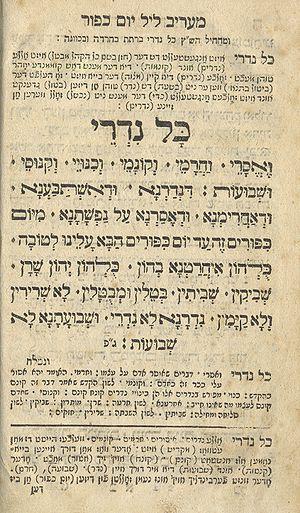
Kol Nidre est une prière d’annulation publique des vœux. Déclamée trois fois en présence de trois notables à la synagogue, elle ouvre l’office du soir de Yom Kippour et a, pour beaucoup, fini par le désigner.